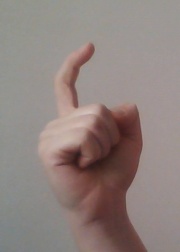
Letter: ra